Nightfall: The Black Chronicles

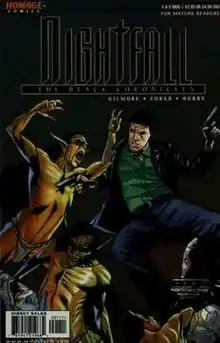
Cover of the first issue

Nightfall: The Black Chronicles was a three-issue comic book mini-series, published by Wildstorm through their Homage Comics imprint from December 1999 until February 2000. The comic was written by Ford Lytle Gillmore, pencilled by Tomm Coker, with Troy Hubbs and Christy Stuck inking and Jason Palmer as the colorist.